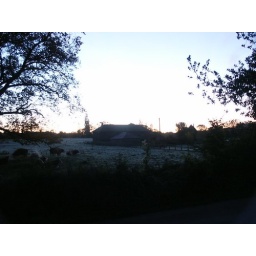
November dawn from bathroom window - with cattle stirring beneath oak tree